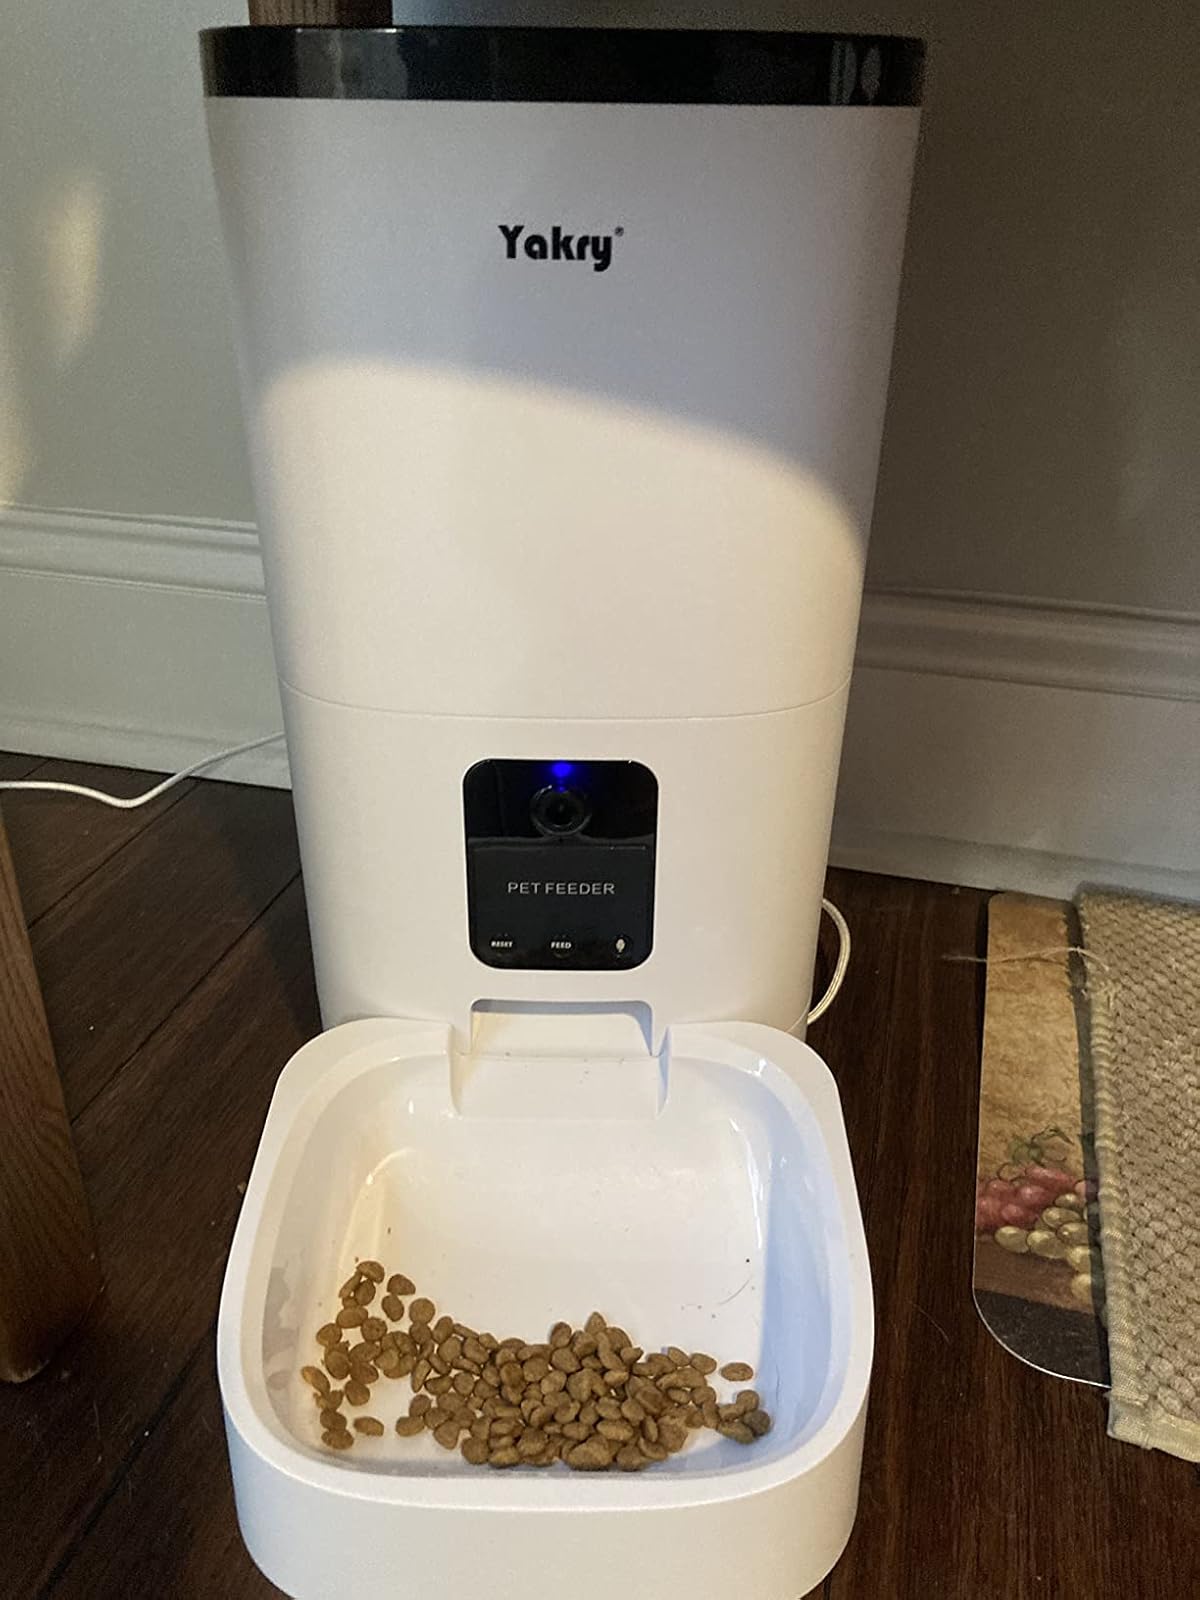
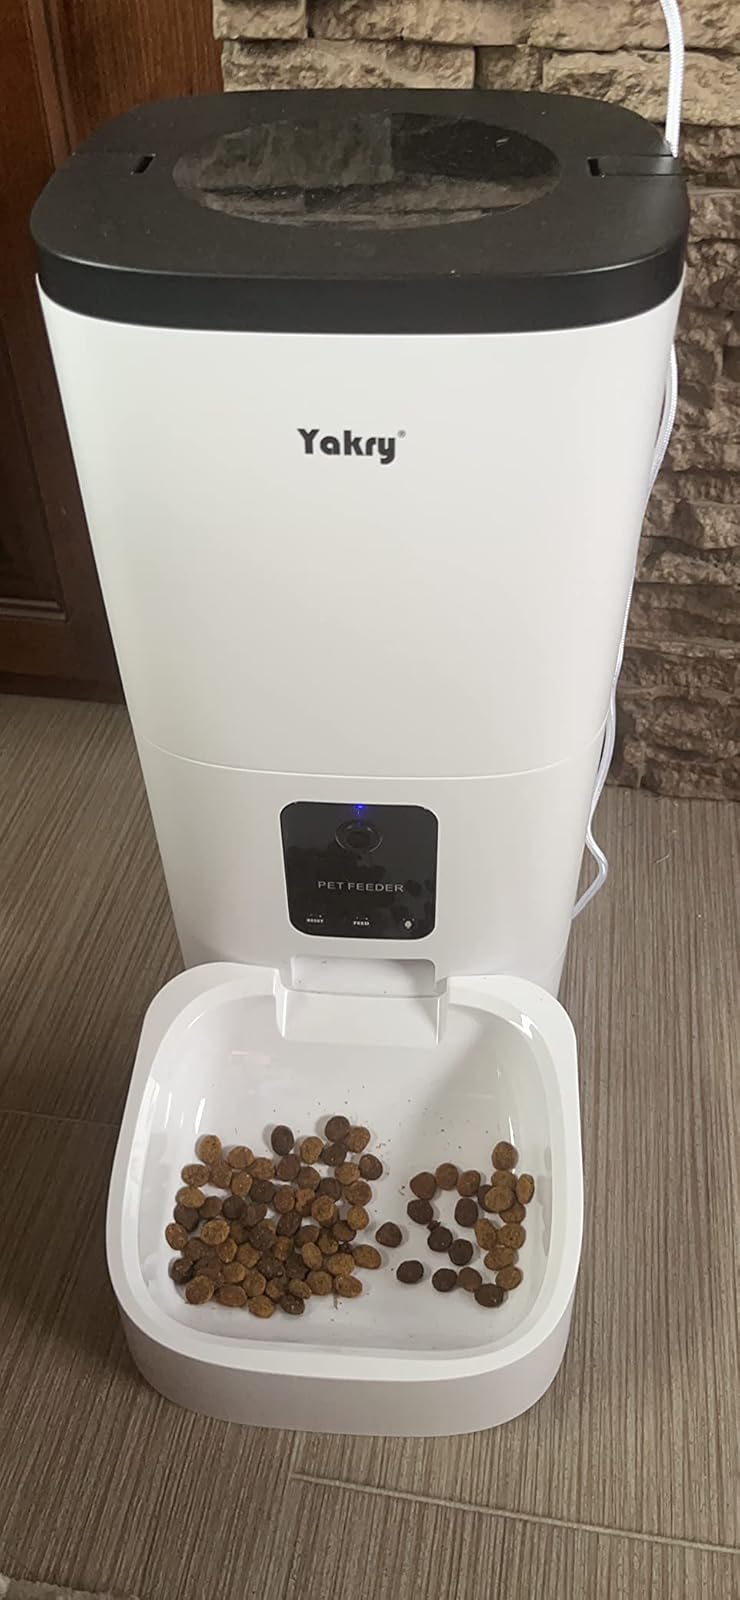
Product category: items_feeder
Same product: yes